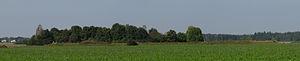
Le mot gaulois nemeton désigne le sanctuaire, le lieu spécifique dans lequel les Celtes pratiquaient leur culte, sous la direction des druides. L'équivalent gaélique est nemed qui signifie « sacré ». En brittonique, on trouve nyfed en gallois et neved en breton au sens de « sanctuaire ». Strabon nous apprend, entre autres, que le nom du sanctuaire des Galates d'Anatolie est Drunemeton. Chez les Tchouvaches l'équivalent du nemeton est le keremet